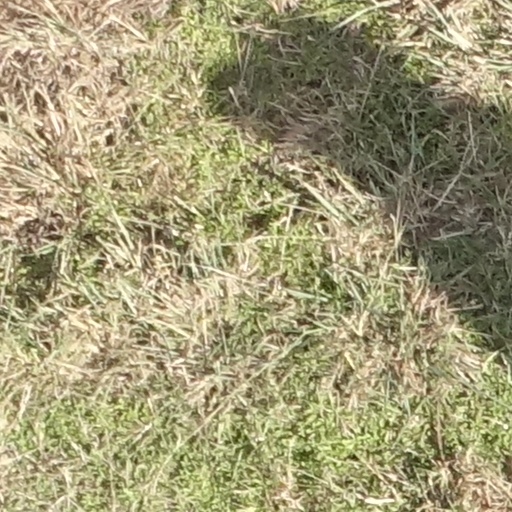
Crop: sorghum